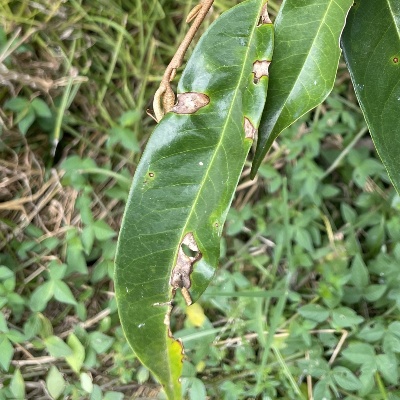
Label: Leaf_Phomopsis